Reinsehlen Camp

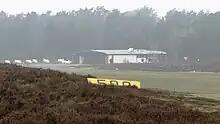
Hangar originally built by the German air force, used today by glider pilots at Airfield Höpen

The airfield was used for both training and operations. Its codename for radio communication was "Posemuckel". The first plane landed on 13 September 1939, shortly after World War II had started with the German invasion of Poland. During the war, the Luftwaffe set up several anti-aircraft gun and searchlight emplacements around the perimeter.